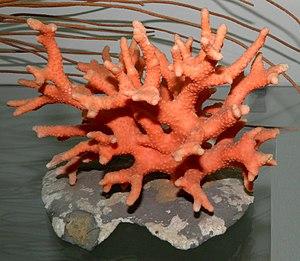
Les Stylasteridae forment une famille d'hydrocoraux de l'ordre de Anthoathecatae.